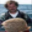
Label: flatfish